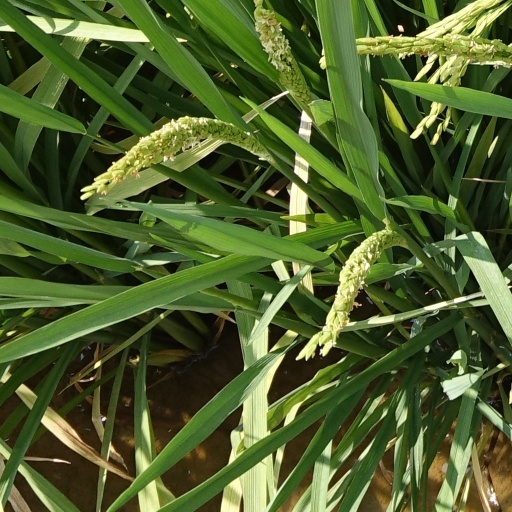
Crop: rice